Spanish Civil War

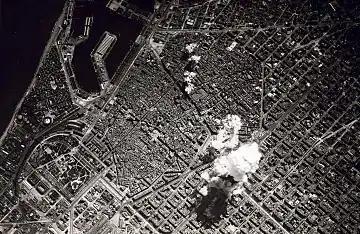
Bombing in Barcelona, 1938

The Battle of Teruel was an important confrontation in 1938, its outcome heralding future progress of the war. The city, which had formerly belonged to the Nationalists, was conquered by Republicans in January. Francoist troops launched a counter-offensive and recovered the city by 22 February, the Nationalists relying heavily on German and Italian air support.